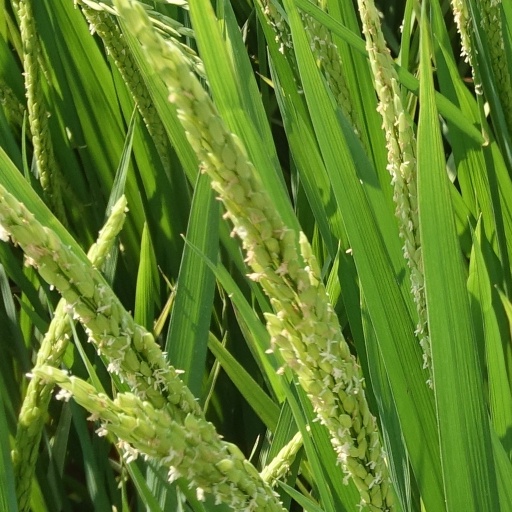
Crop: rice